Freightliners City Farm

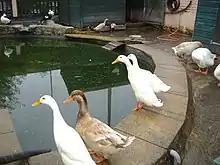
Geese at Freightliners Farm

Freightliners City Farm is an urban farm located in Lower Holloway in the London Borough of Islington. It is the only urban farm in the borough.